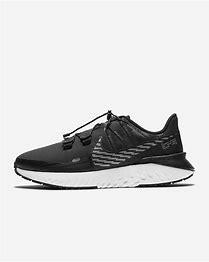
Brand: Nike
Model: Legend React